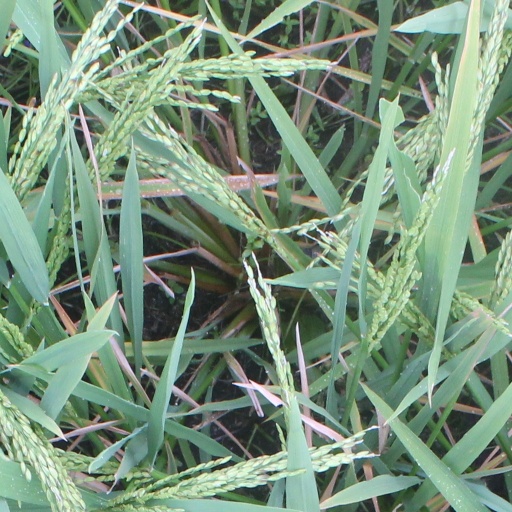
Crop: rice